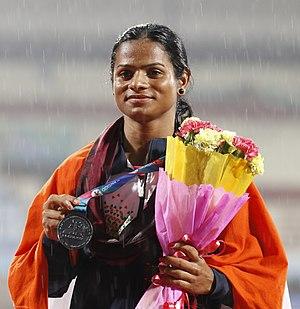
Dutee Chand est une athlète indienne, spécialiste du sprint.